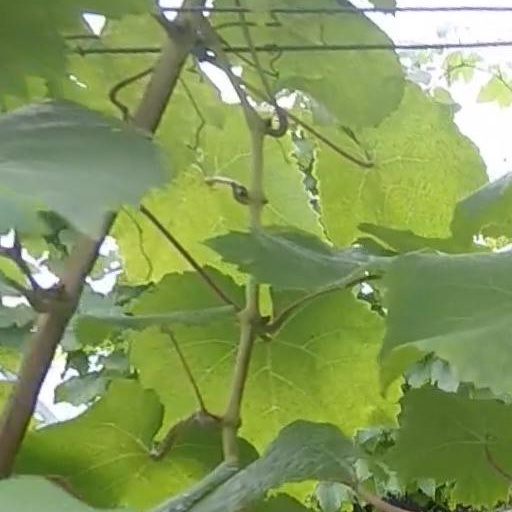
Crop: grape